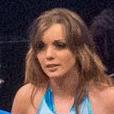
Age: 24